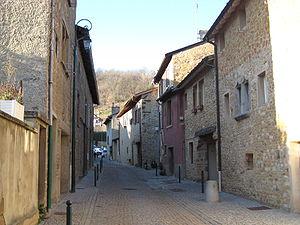
Saint-Romain-au-Mont-d'Or est une commune française située dans la métropole de Lyon, en région Auvergne-Rhône-Alpes.